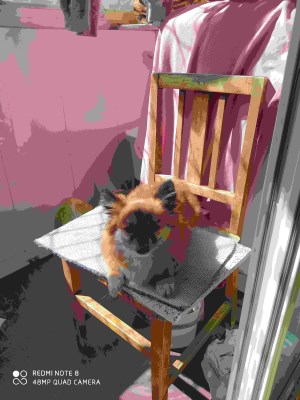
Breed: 1936-n000005-Pomeranian